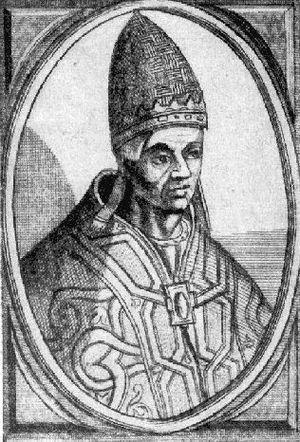
Les tombes papales dans l'ancienne basilique Saint-Pierre, alors appelée basilique de Constantin, se situaient à l'emplacement de la Basilique Saint-Pierre du Vatican. Elles sont construites à partir du Vᵉ siècle jusqu'au XVIᵉ siècle. La majorité de ces tombes a été détruite entre le XVIᵉ siècle et le XVIIᵉ siècle, en raison de la démolition de la vieille basilique Saint-Pierre, à l'exception d'une tombe détruite lors du Sac de Rome par les Sarrasins. Le reste a été transféré, pour une partie dans la basilique, moderne, de Saint-Pierre du Vatican, implantée sur le site de la basilique primitive mais aussi, pour quelques-unes, dans d'autres églises de Rome.
Saint Vitalien fut le 76ᵉ pape du 30 juillet 657 jusqu'à sa mort le 27 janvier 672.